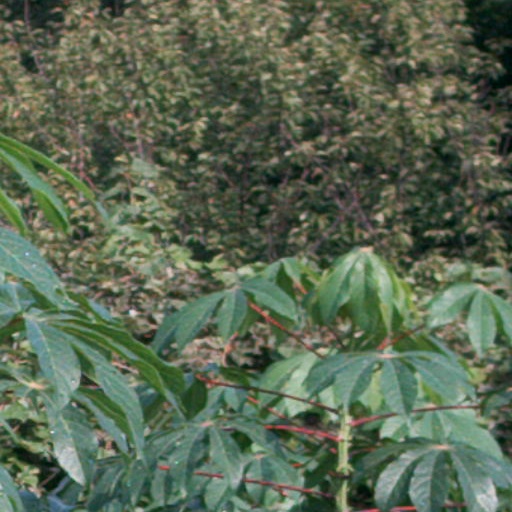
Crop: cassava